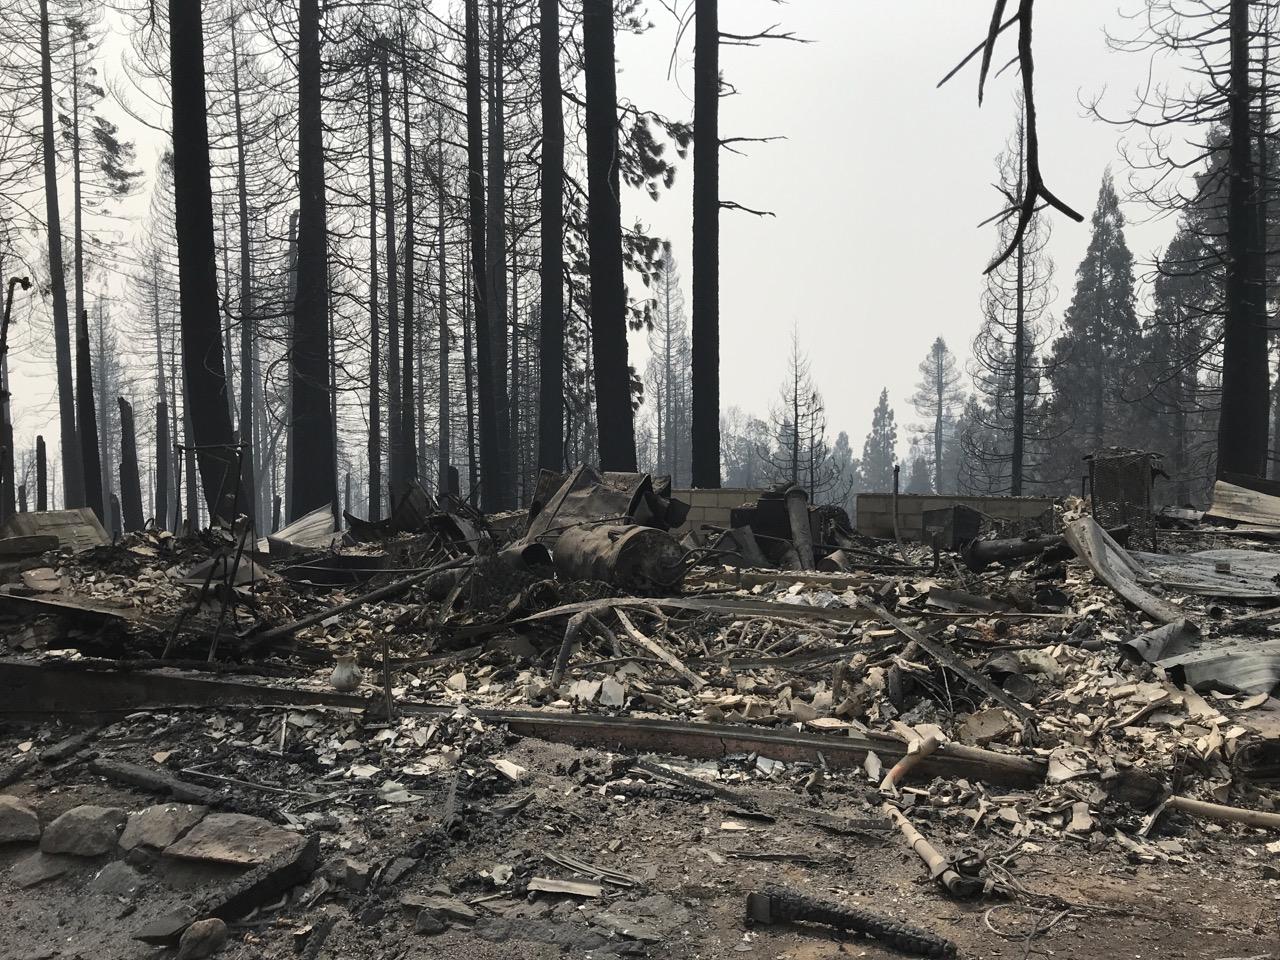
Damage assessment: destroyed